Arrow keys

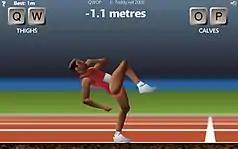
"QWOP" title refers to the four keyboard keys used to move the muscles of the sprinter avatar

Another variation is WAXD, using either 4 or 8 keys surrounding the "s" key. Eight directional arrows were printed on the keysets of PLATO terminals developed in the 1960s and 1970s, and many games (including Empire, Dogfight, and more than a dozen dungeon games such as Avatar) utilize this layout. The TUTOR language display editor, character set (bitmap) editor, and line set editor also use these keys on that system and its successors. For ballistic targeting, key combinations (e.g. "we", "de", etc.) are used to get angles in multiples of 22.5 degrees. In many programs, the "s" key is often used to either "select" or "shoot", depending upon the application.